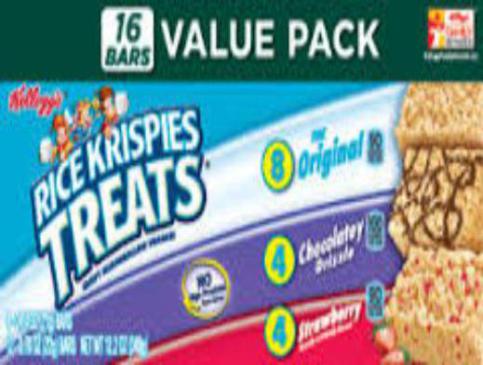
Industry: Food